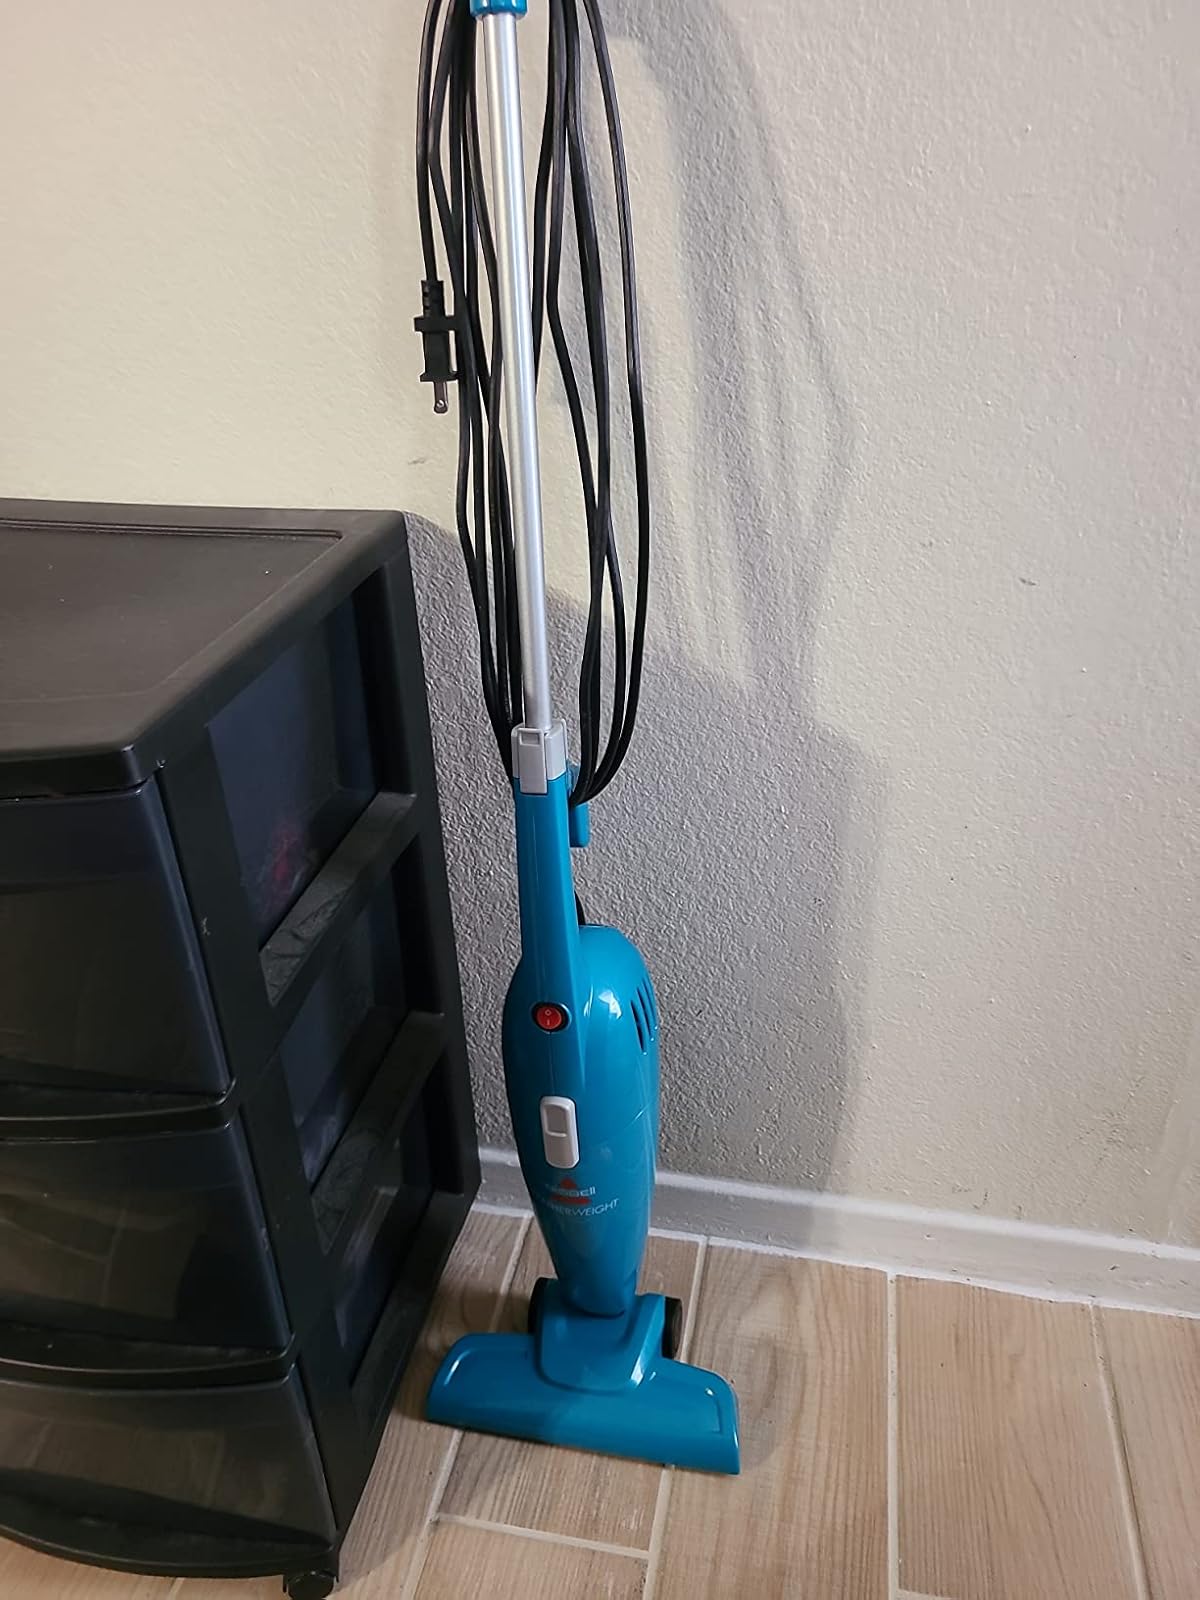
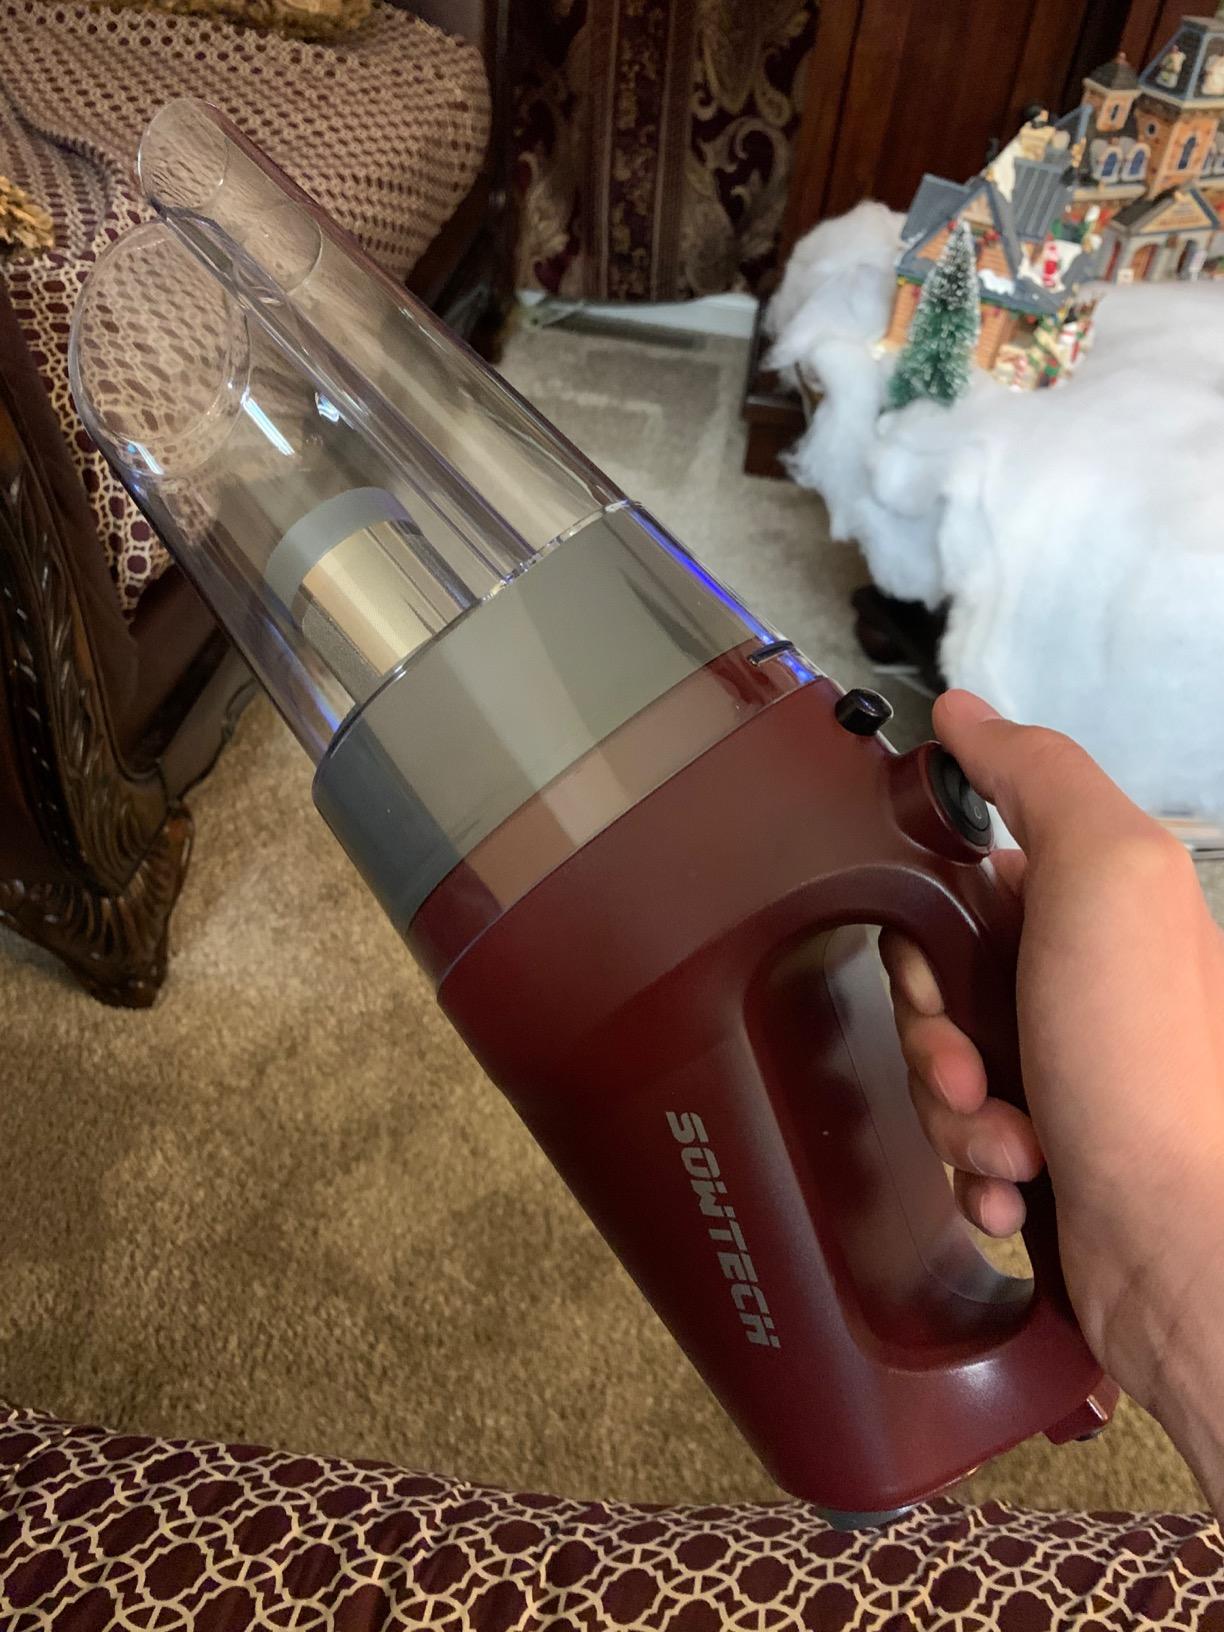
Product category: items_vacuum
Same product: no